Pierre Audouin

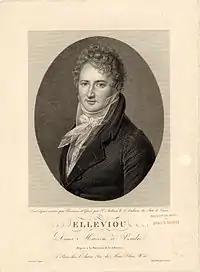
"Henri-François Riesener" by Pierre Audouin, Bibliothèque nationale de France, 1800

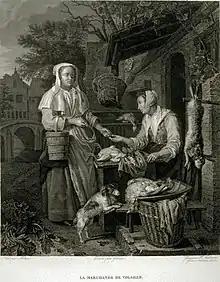
"La Marchande de Volaille," painting by Gabriel Metsu; engraved by Pierre Audouin from the drawing by Felice Giani (image 31 x 26.8 cm); published in "Le Musée Royal," second series of "Le Musée français", 1821.

Pierre Audouin (1768–1822) was a French engraver, and pupil of Beauvarlet.